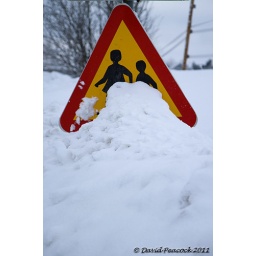
A road sign at Ekskogen nearly covered in snow gives it a new meaning